Aspergillus fumigatus

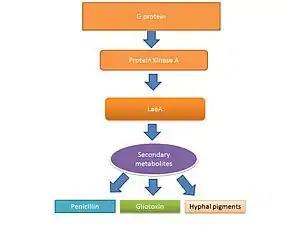
The transcription factor LaeA regulates the expression of several genes involved in secondary metabolite production in "Aspergillus" spp.

The lifecycle of filamentous fungi including "Aspergillus" spp. consists of two phases: a hyphal growth phase and a reproductive (sporulation) phase. The switch between growth and reproductive phases of these fungi is regulated in part by the level of secondary metabolite production. The secondary metabolites are believed to be produced to activate sporulation and pigments required for sporulation structures. G protein signaling regulates secondary metabolite production. Genome sequencing has revealed 40 potential genes involved in secondary metabolite production including mycotoxins, which are produced at the time of sporulation.